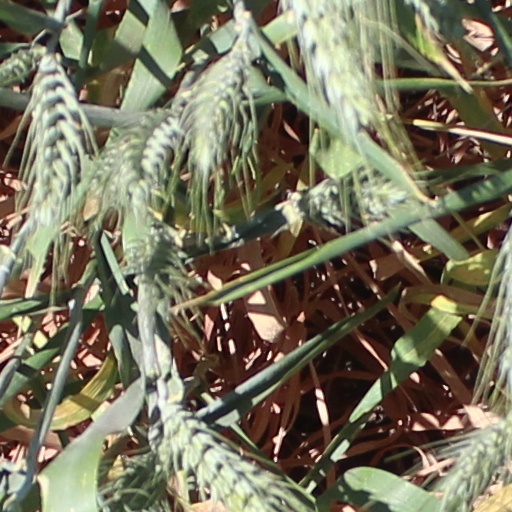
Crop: wheat